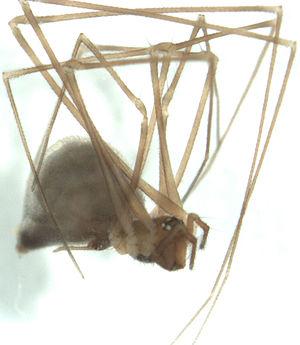
Pahoroides est un genre d'araignées aranéomorphes de la famille des Physoglenidae.